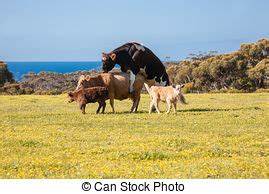
Label: cow